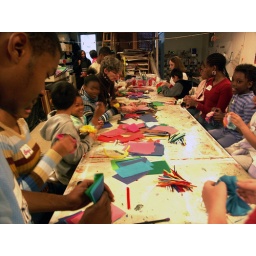
Over 800 tissue paper flowers were made by afterschool groups in downtown Durham and at other public crafting events